Diego Lima (footballer, born 1990)

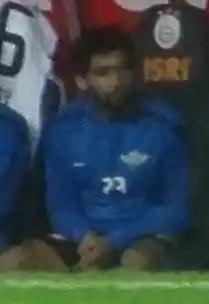
Diego da Costa Lima in the stands for Flamengo

Diego Lima da Silva was the goalkeeper of the Flamengo youth team in 2007. In 2006, his first year in the category won the Campeonato Carioca de Juvenis. The next year, lifted the Copa Macaé and Torneio Circuito das Águas.